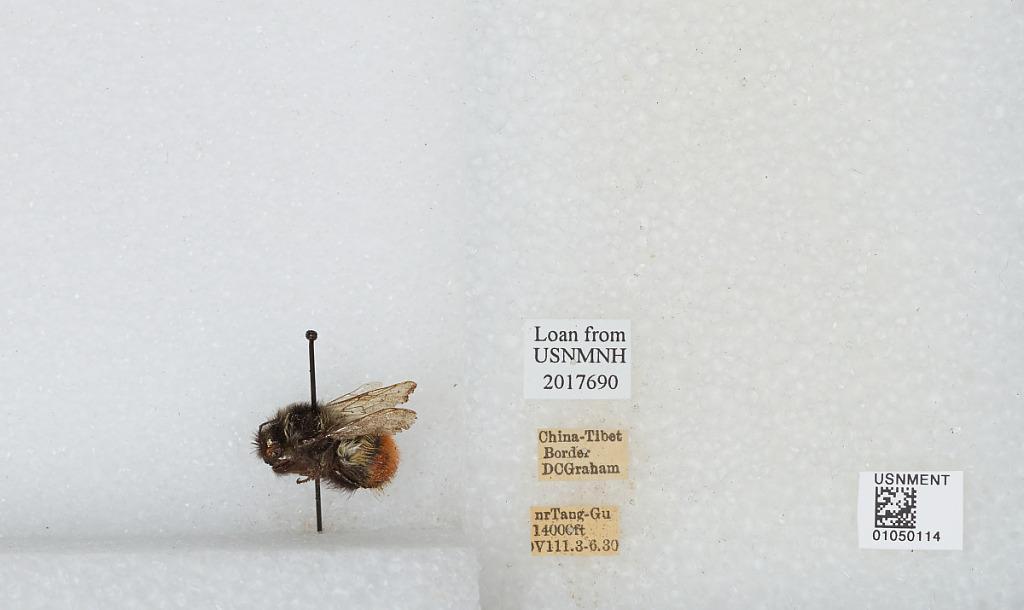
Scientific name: Bombus sp.
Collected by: D. Graham
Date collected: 1930-8-3
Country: China
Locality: near Tang-Gu, China-Tibet border